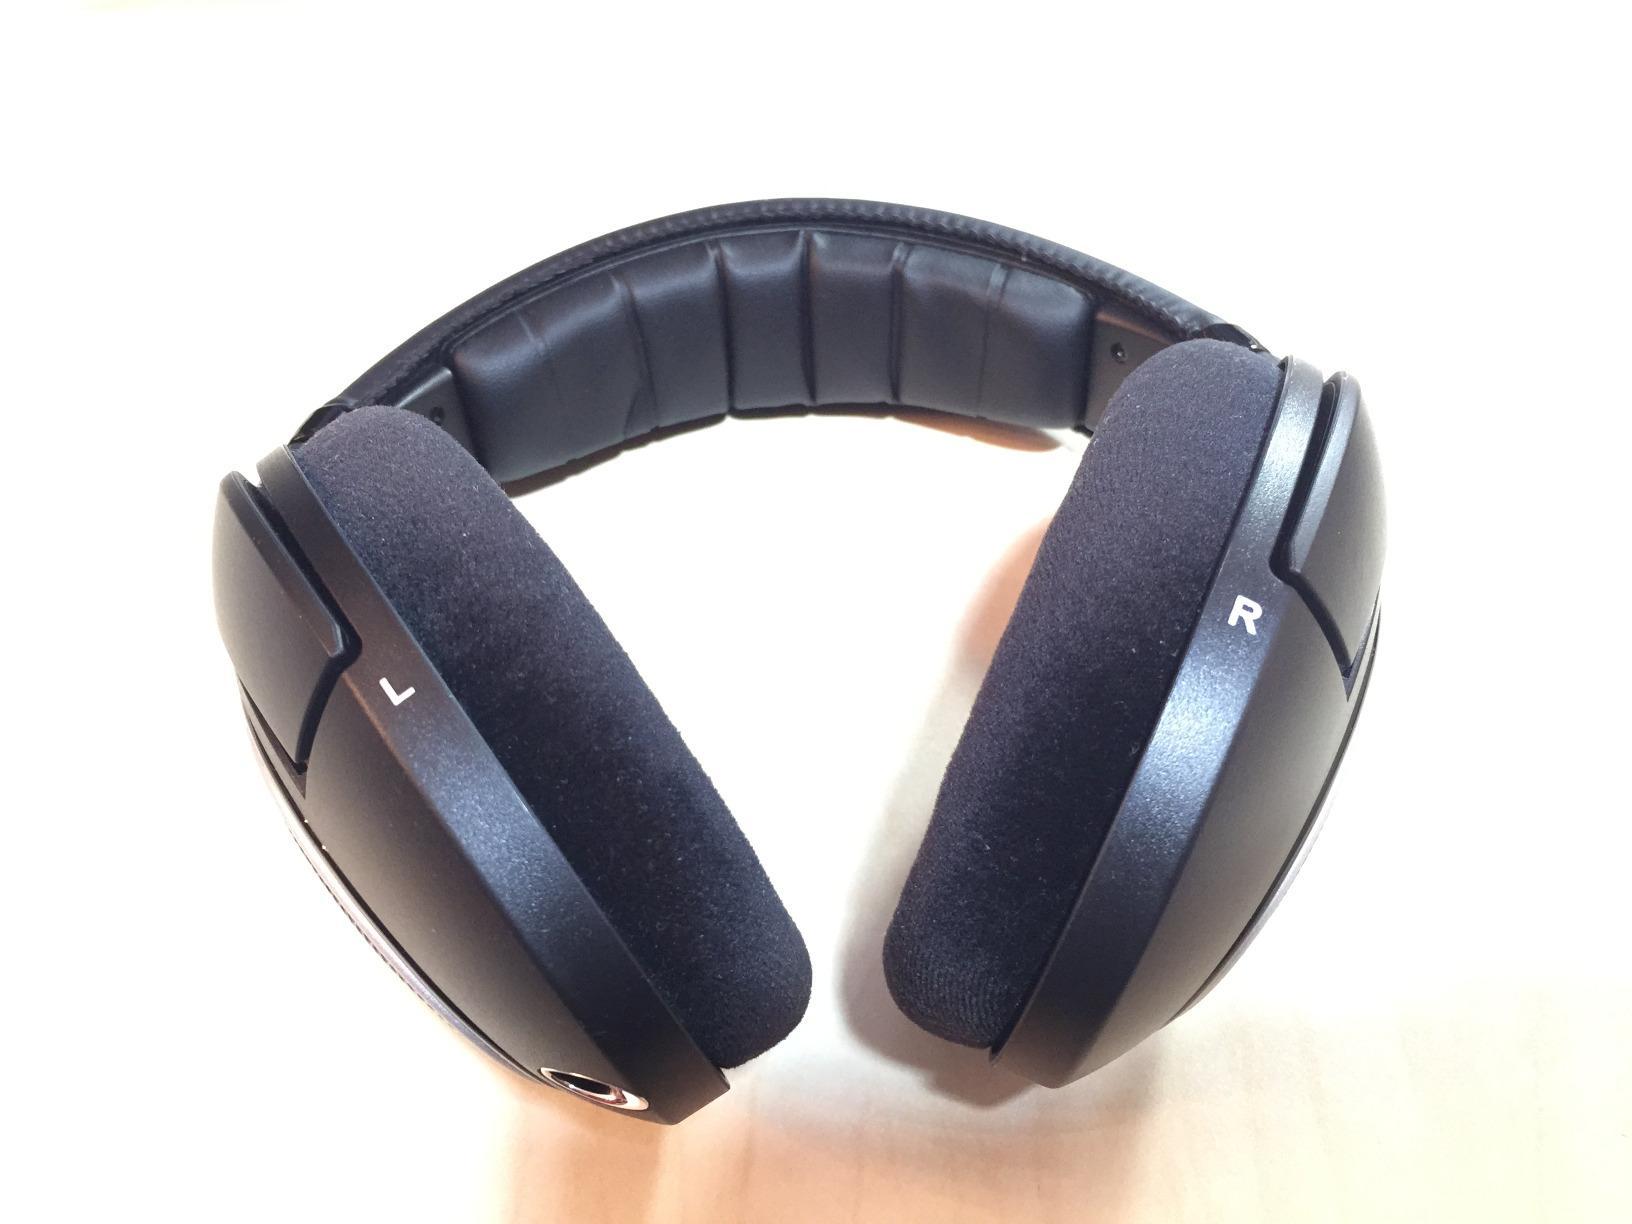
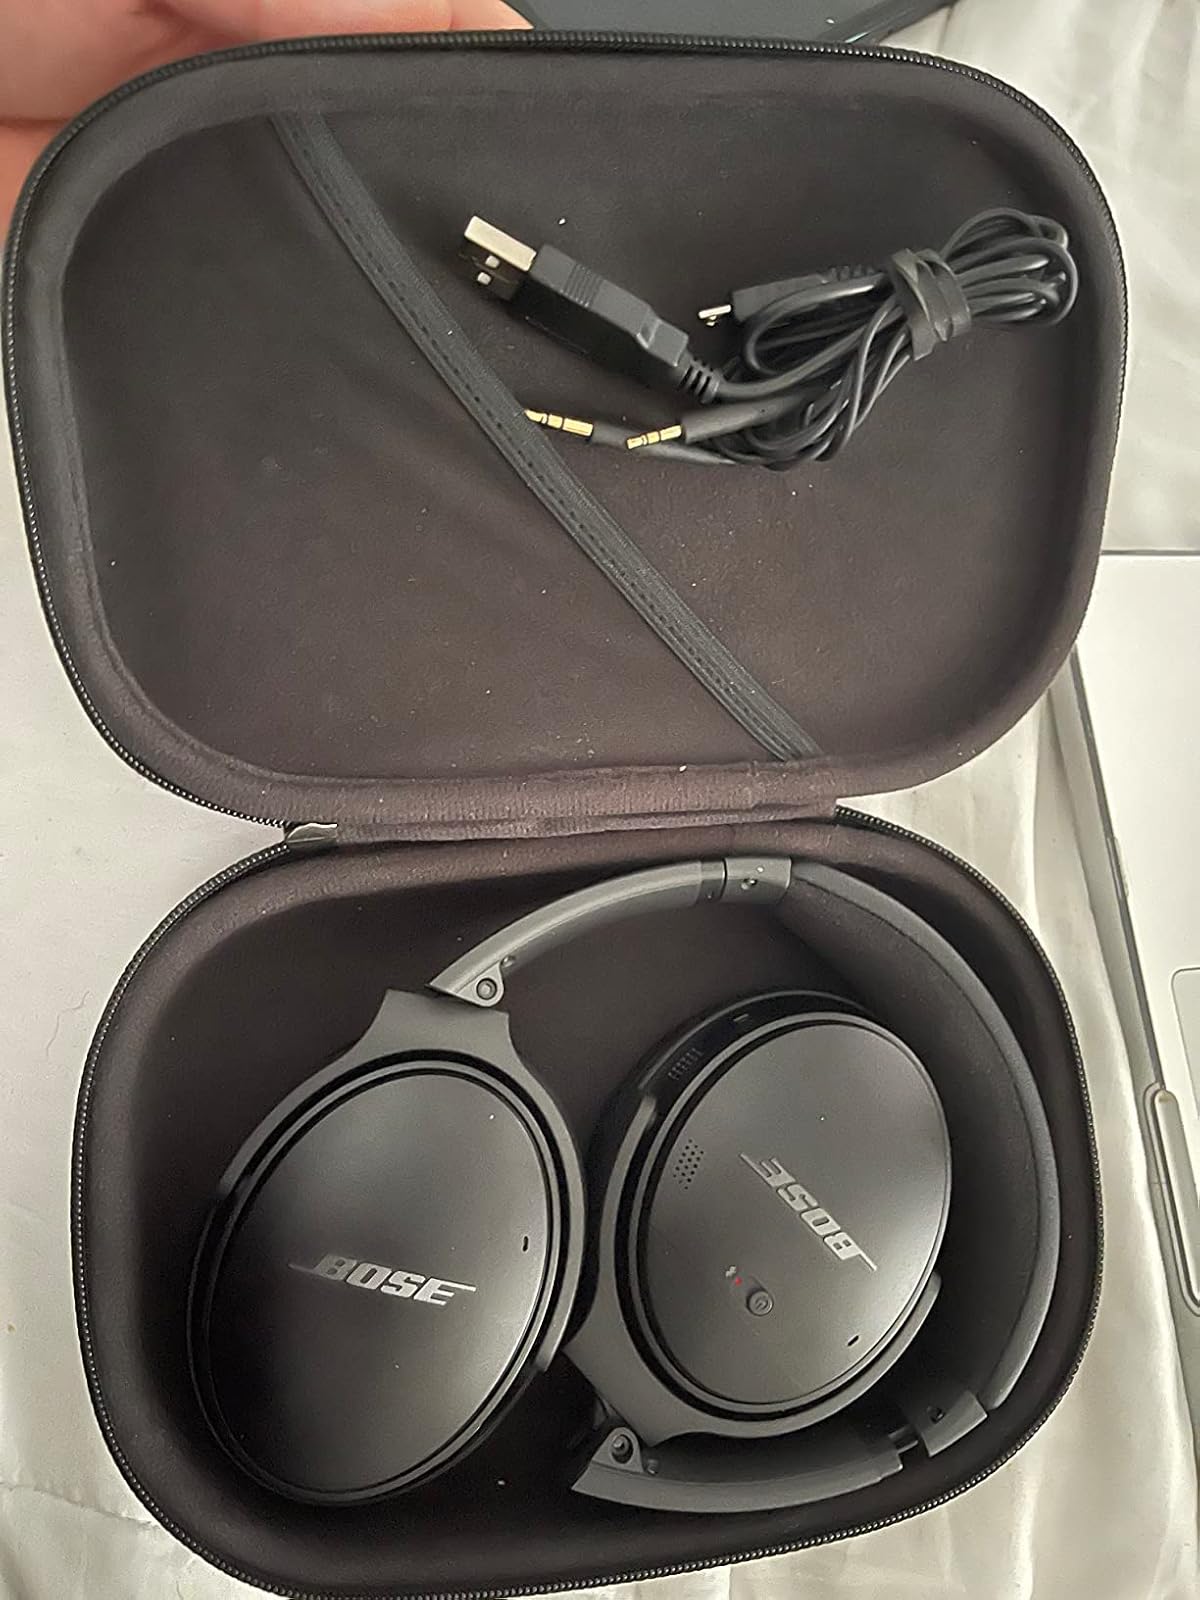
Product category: headphones
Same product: no